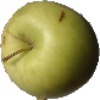
Label: Apple Golden 3